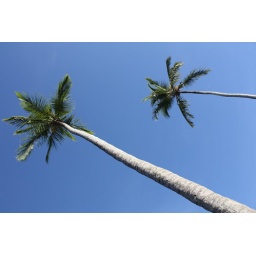
Blue sky and palm trees in December, very exotic from a french point of view...